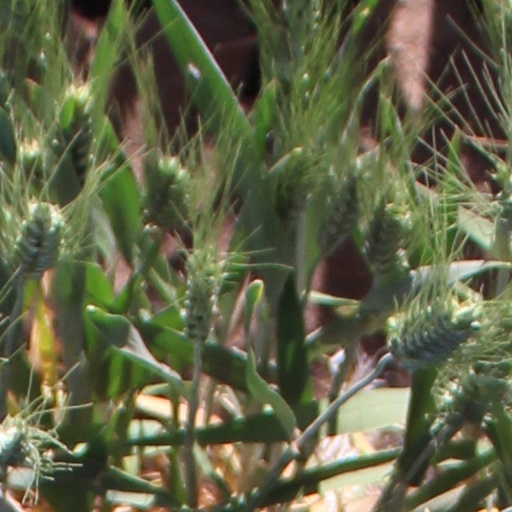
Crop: wheat